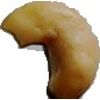
Label: caju_seed